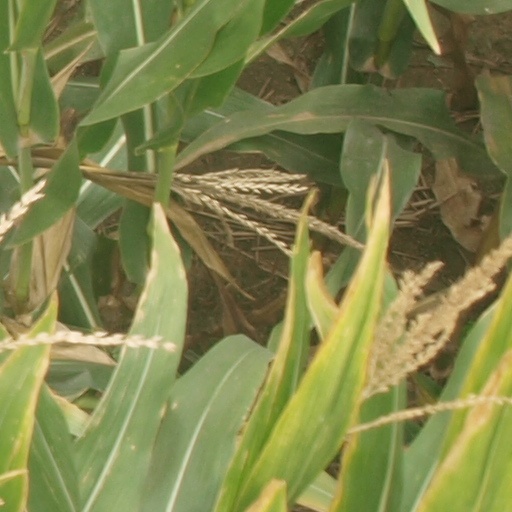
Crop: maize; corn